Kraken (roller coaster)

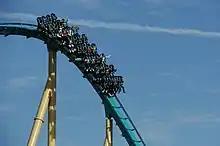
One of Krakens trains descending the first drop

Kraken operates with three floorless trains. Each train seats 32 riders in eight rows of four. This gives the ride a theoretical hourly capacity of 1500 riders per hour. The open-air trains feature seats which leave riders' legs dangling above the track. Riders are restrained with over-the-shoulder restraints. As the trains are floorless, the station has a retractable floor for safe boarding.